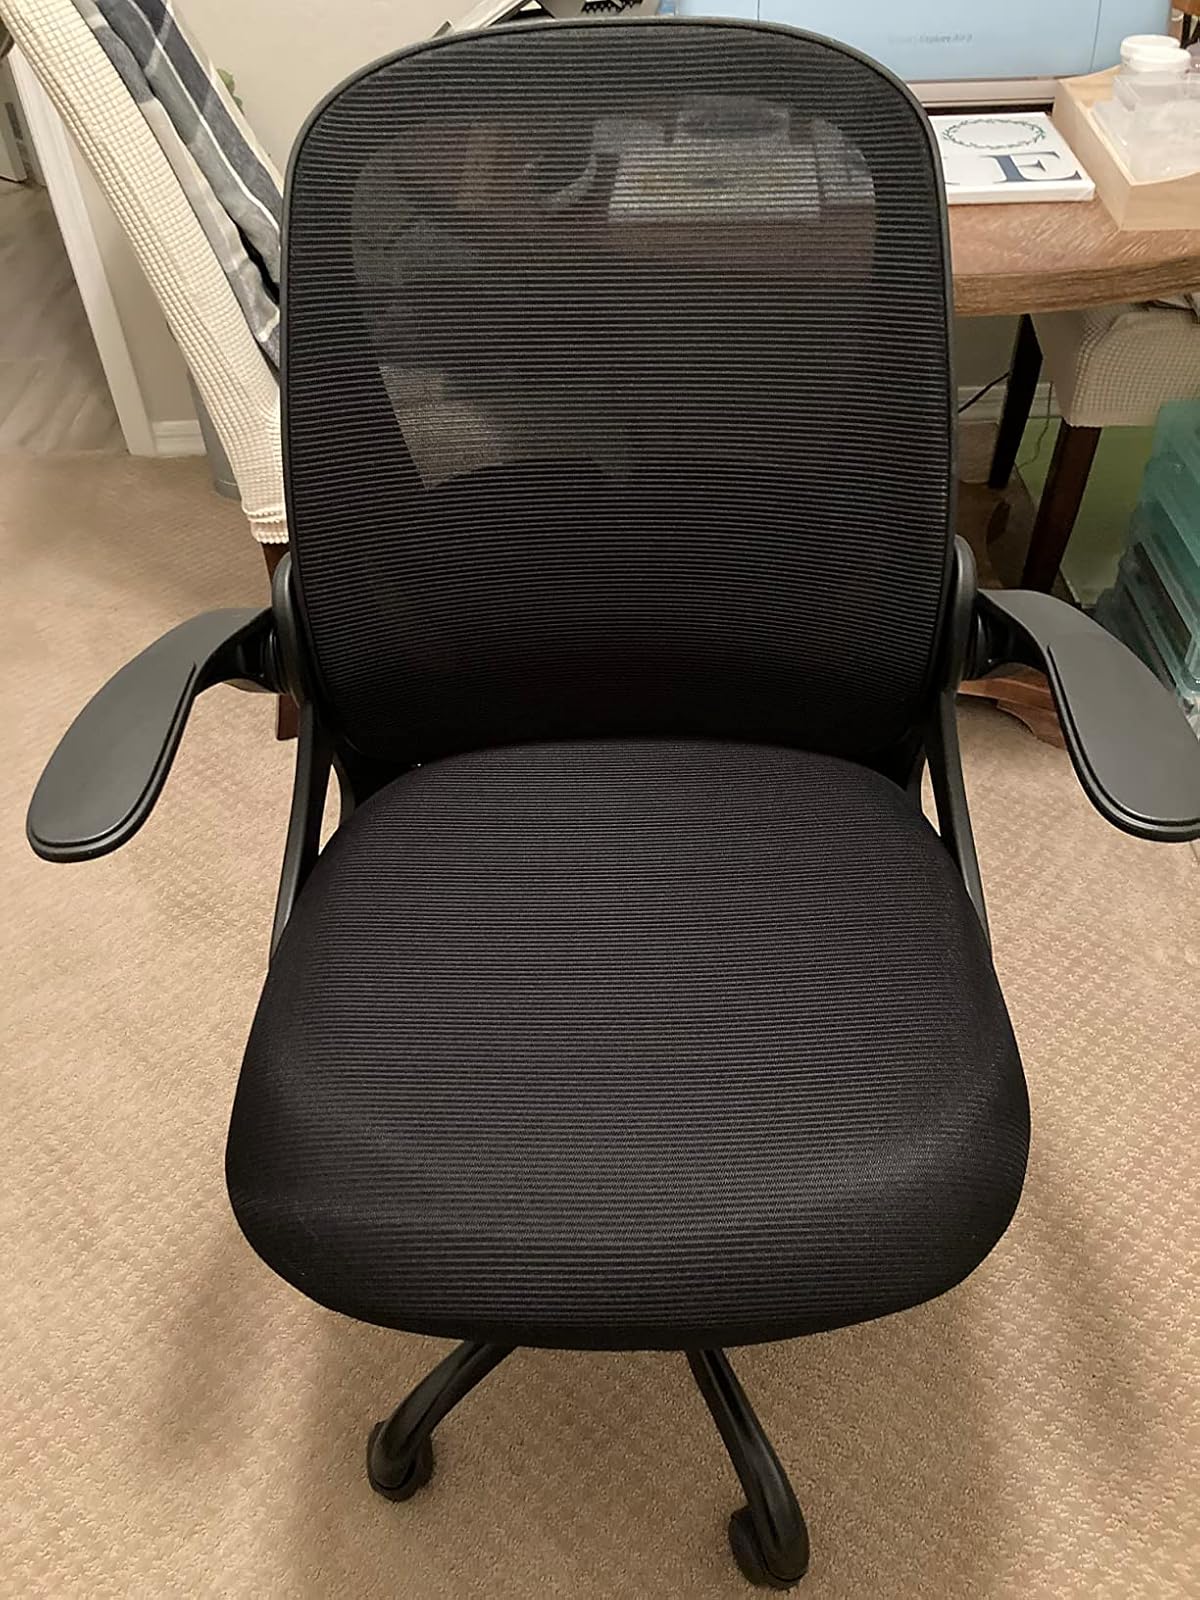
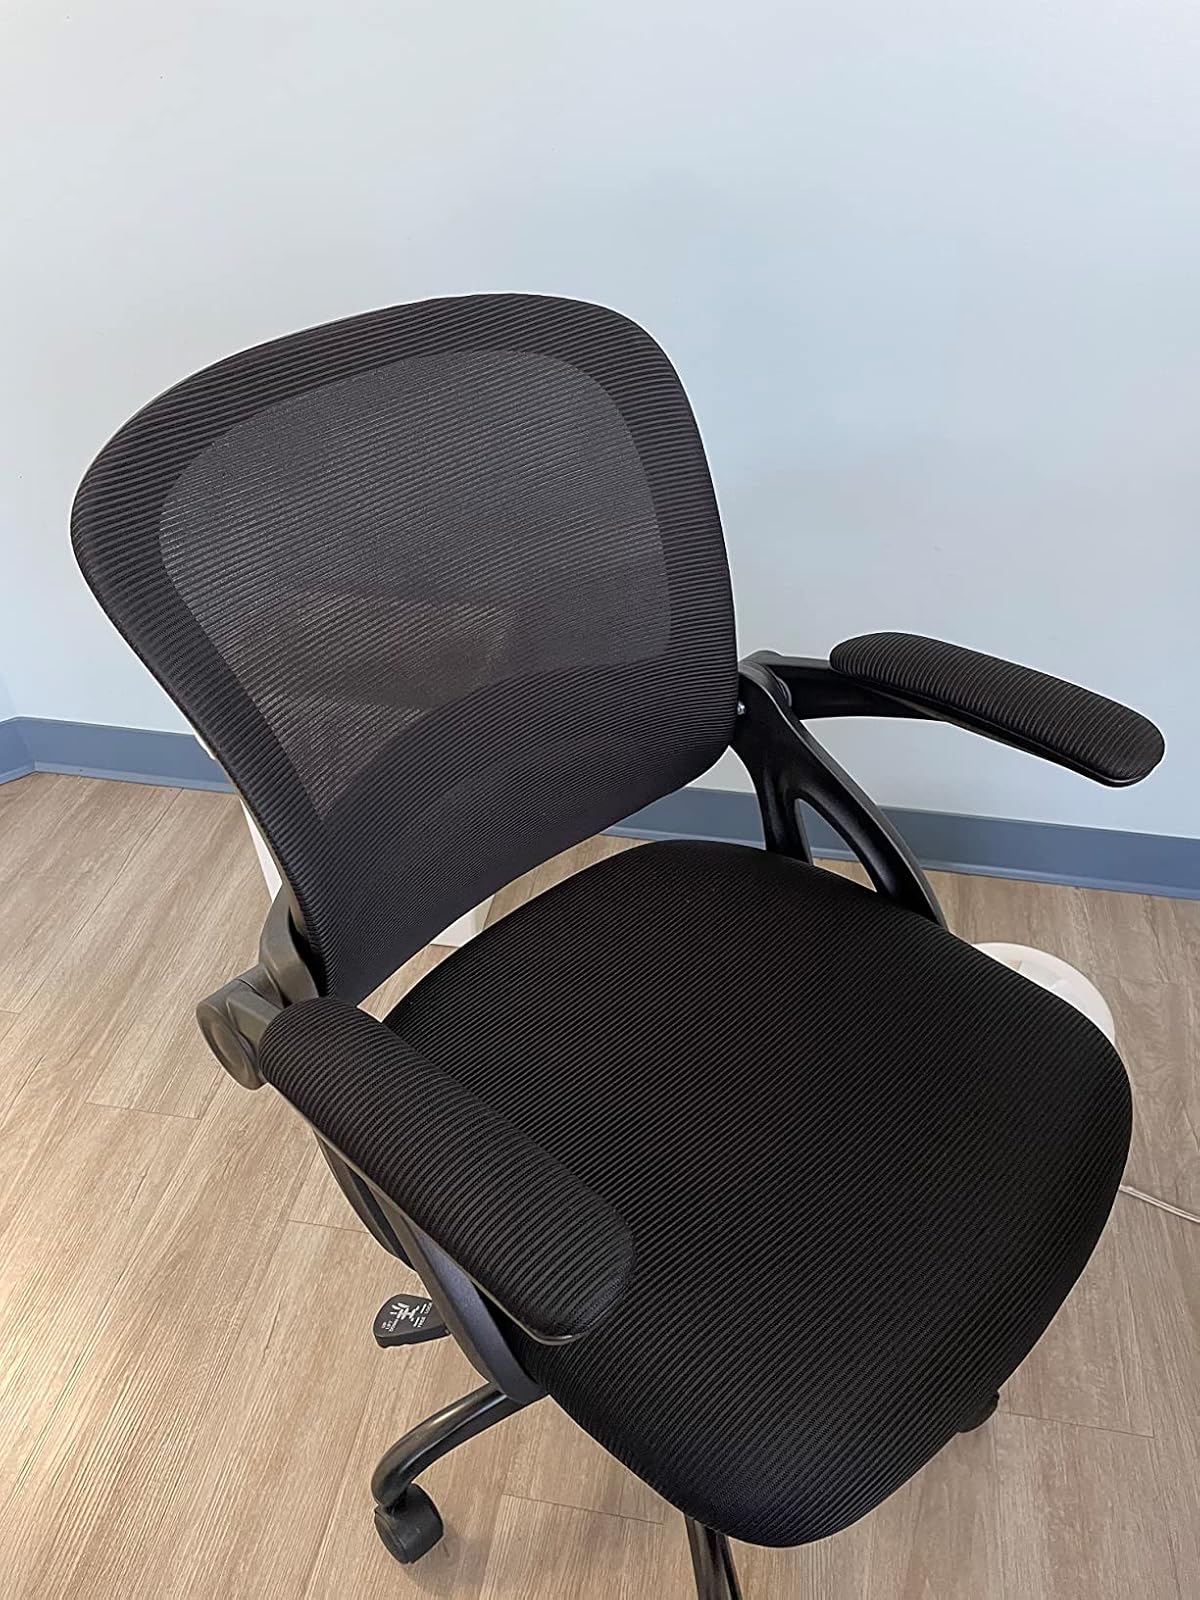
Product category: items_chair
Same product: no